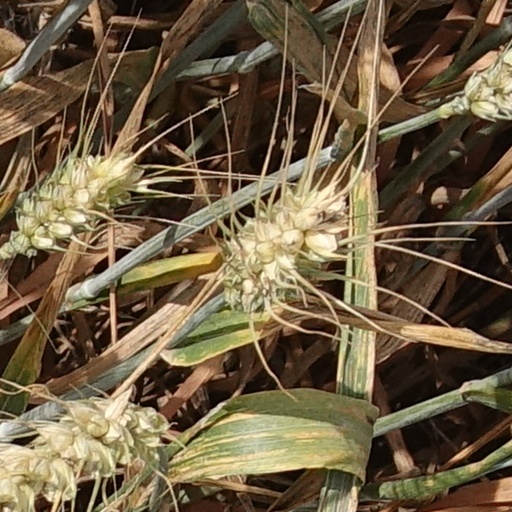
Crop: wheat